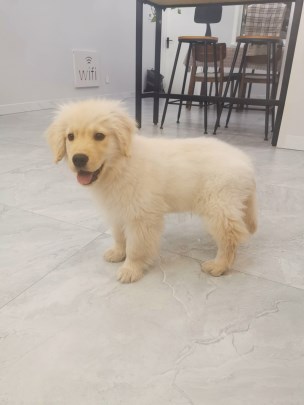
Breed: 5355-n000126-golden_retriever